Simeon G. Eddins

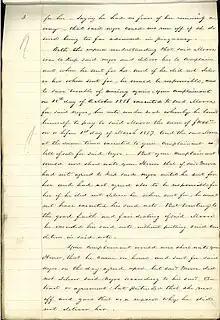
"...saying he had no fears of her running away—that said negro could not run off if she desired being too far advanced in pregnancy..." "Simeon G. Eddins v. Alexander D. C. Moore" (1858)

In 1858, Simeon G. Eddins and Alexander D.C. Moore sued each other over the planned sale of a pregnant enslaved woman named Beccy, who had been legally owned by Moore in Marshall County, Tennessee. The issues in dispute included the price, the agreement regarding delivery/pickup/holding of the woman, the additional value of her baby once he was born, whether or not she ran away or was hidden by her legal owner, and who owed who what amount after Beccy's apparent death.